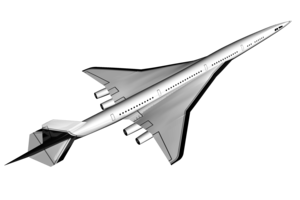
Le Boeing 2707 devait être le premier avion de ligne supersonique des États-Unis. Il aurait été assemblé dans les ateliers de Boeing à Renton, Washington, mais le coût très élevé du projet et les réactions sur les effets environnementaux menèrent à l'annulation du projet en 1971 avant que les deux prototypes ne soient achevés, seule la maquette de test avait réussi à voir le jour.